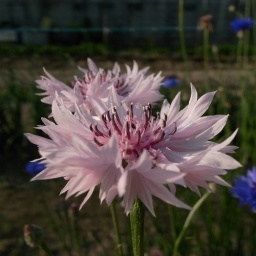
I found the flower near my house in Osaka. I took the photo with my Ricoh GR Digital2.